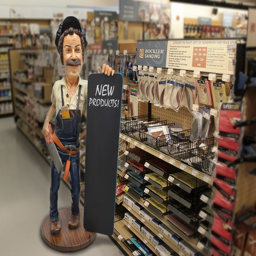
our friendly carpenter with his chalkboard is ready to display your specials or your new products .